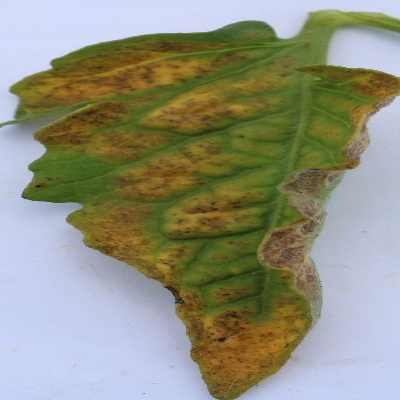
Crop: Tomato
Condition: leaf blight